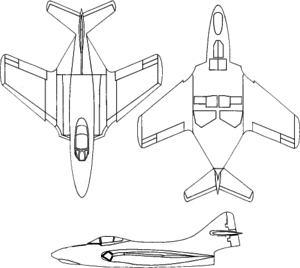
Le Grumman F9F Cougar est un avion de chasse américain des années 1950, embarqué à bord de porte-avions. C'est un dérivé du Grumman F9F Panther sur lequel les ailes droites ont été remplacées par des ailes en flèche plus modernes. La marine américaine a considéré le Cougar comme une version actualisée du Panther, bien qu'ayant un autre nom officiel, et donc le Cougar a commencé sa carrière sous la désignation F9F-6.